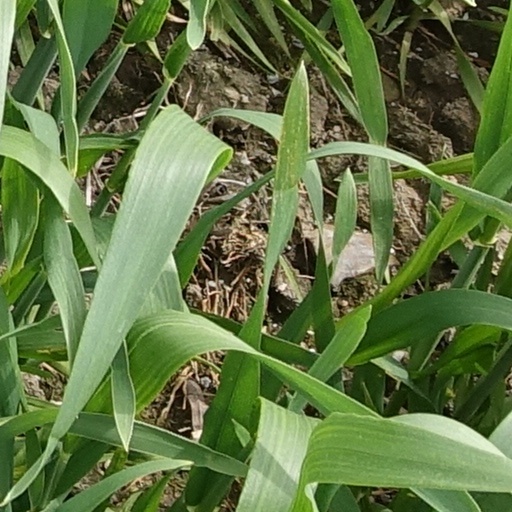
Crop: wheat